Nina Wadia

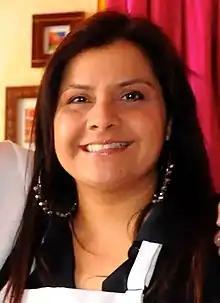
Wadia in 2012

Nina Wadia (born 18 December 1968) is a British actress. She is known for portraying Zainab Masood in the BBC soap opera "EastEnders", Aunty Noor in "Citizen Khan", Mrs Hussein in the BBC comedy "Still Open All Hours" and for starring in the BBC Two sketch show "Goodness Gracious Me".